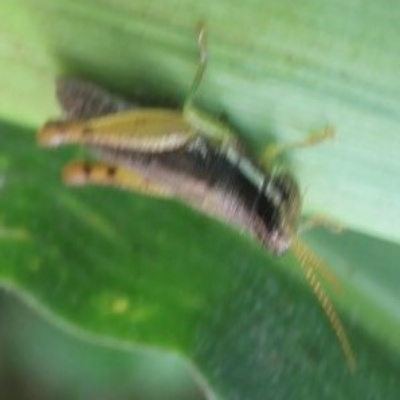
Crop: Maize
Condition: grasshoper